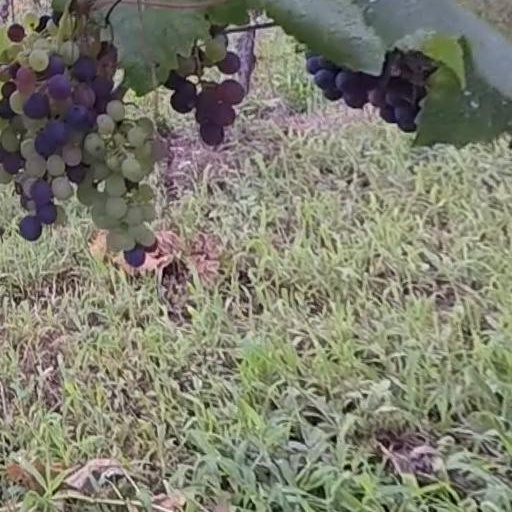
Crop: grape